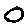
Label: 0